Derek Shepherd

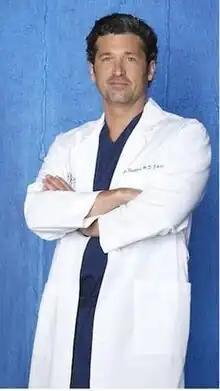
Patrick Dempsey as Derek Shepherd in 2012

Derek Christopher Shepherd, often referred to as "McDreamy" for his "attractiveness", is a fictional surgeon from the ABC medical drama "Grey's Anatomy", portrayed by actor Patrick Dempsey. He made his first appearance in the series' pilot episode, "A Hard Day's Night", which was broadcast on March 27, 2005.